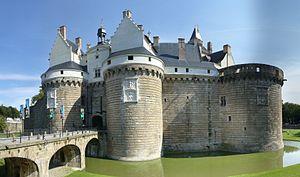
Entrée du Château des Ducs de Bretagne à Nantes. Images assemblées avec HUGIN
Le Monument préféré des Français est une émission de télévision française produite par Morgane Productions, présentée par Stéphane Bern et diffusée sur France 2. Les internautes doivent désigner par un vote en ligne leur monument préféré. Les monuments sont tous des édifices appartenant au patrimoine culturel bâti. Les époques concernées sont très variées, allant de la Préhistoire à l'architecture contemporaine.